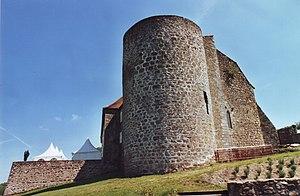
vue sur la tour d'angle du château de Châlus Chabrol
Cet article recense les monuments historiques de la Haute-Vienne, en France.